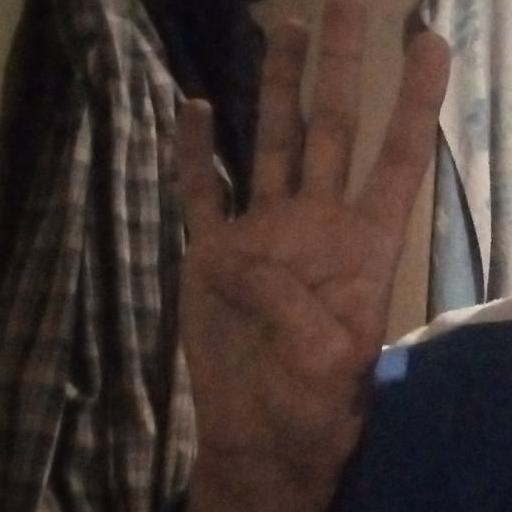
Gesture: four